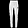
Label: Trouser